Hanley (UK Parliament constituency)

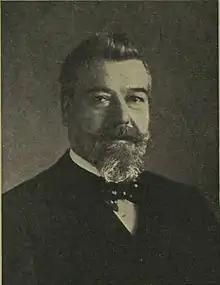
Enoch Edwards

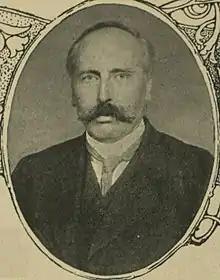
RL Outhwaite

A General Election was due to take place by the end of 1915. By the autumn of 1914, the following candidates had been adopted to contest that election. Due to the outbreak of war, the election never took place.